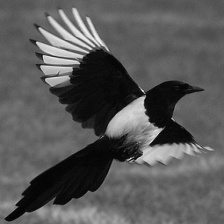
Species: EURASIAN MAGPIE
Scientific name: PICA PICA
ImageNet parent category: magpie